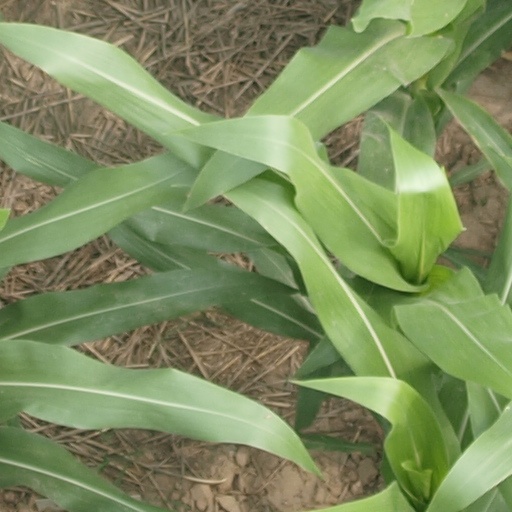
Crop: maize; corn